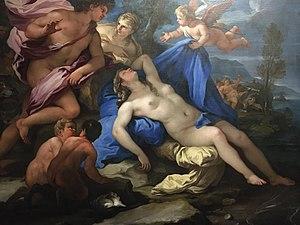
Photo prise lors de ma visite a l'exposition
Luca Giordano, né à Naples le 18 octobre 1634 et mort dans la même ville le 3 janvier 1705, est un peintre italien baroque de l'école napolitaine.